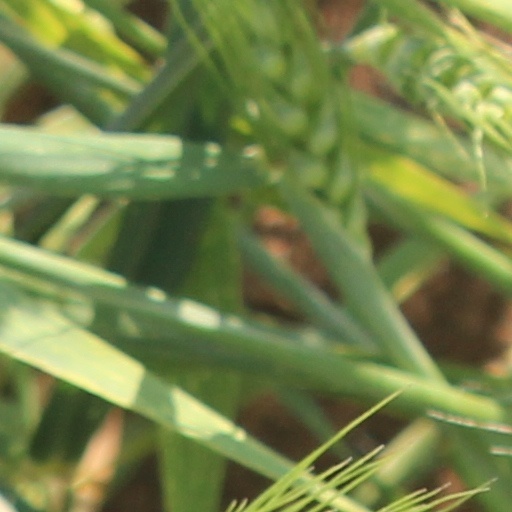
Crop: wheat